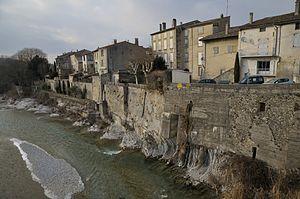
vue en aval du pont d'Aouste